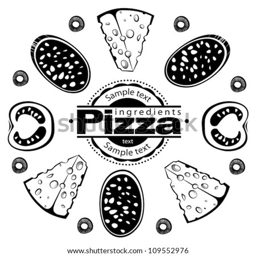
ingredients for pizza with salami .